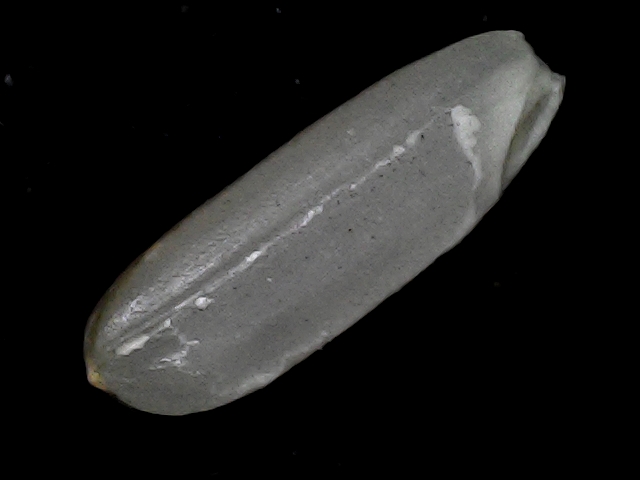
Rice variety: BD56